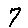
Label: 7